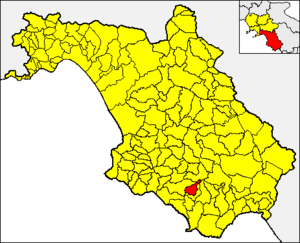
Cuccaro Vetere est une commune italienne de la province de Salerne dans la région Campanie en Italie.